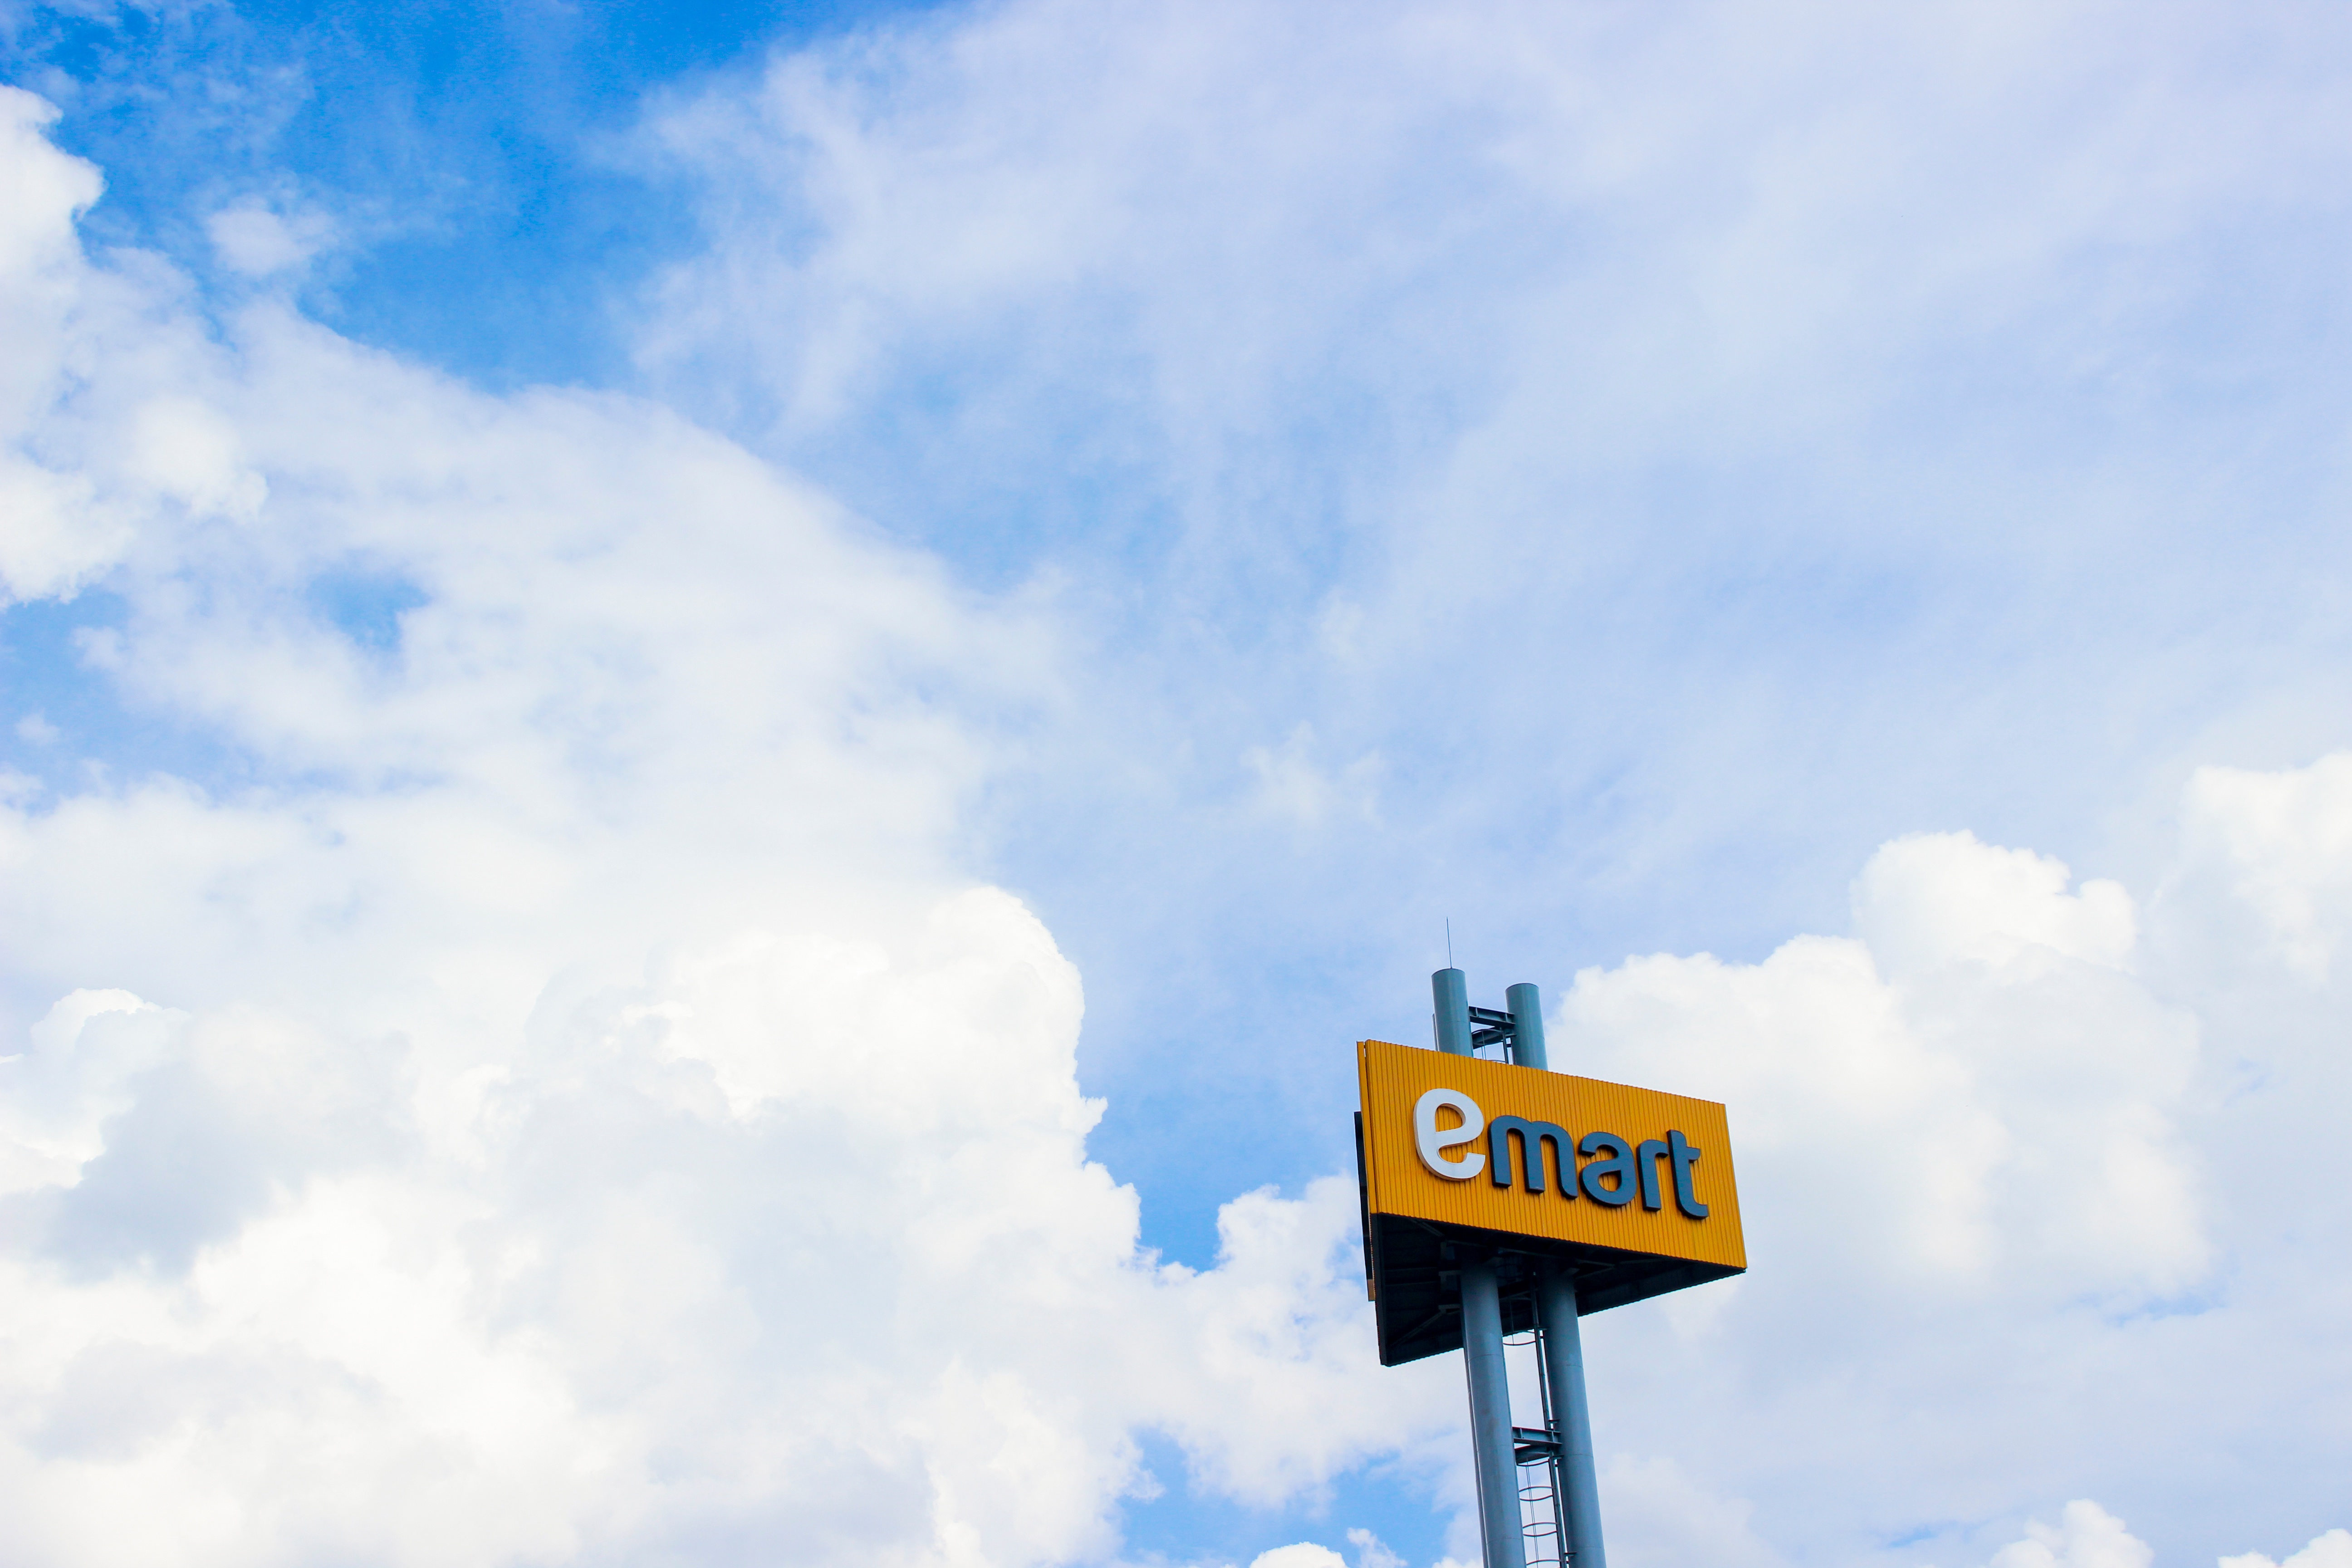
cloud, sky, sign, blue, atmosphere of earth